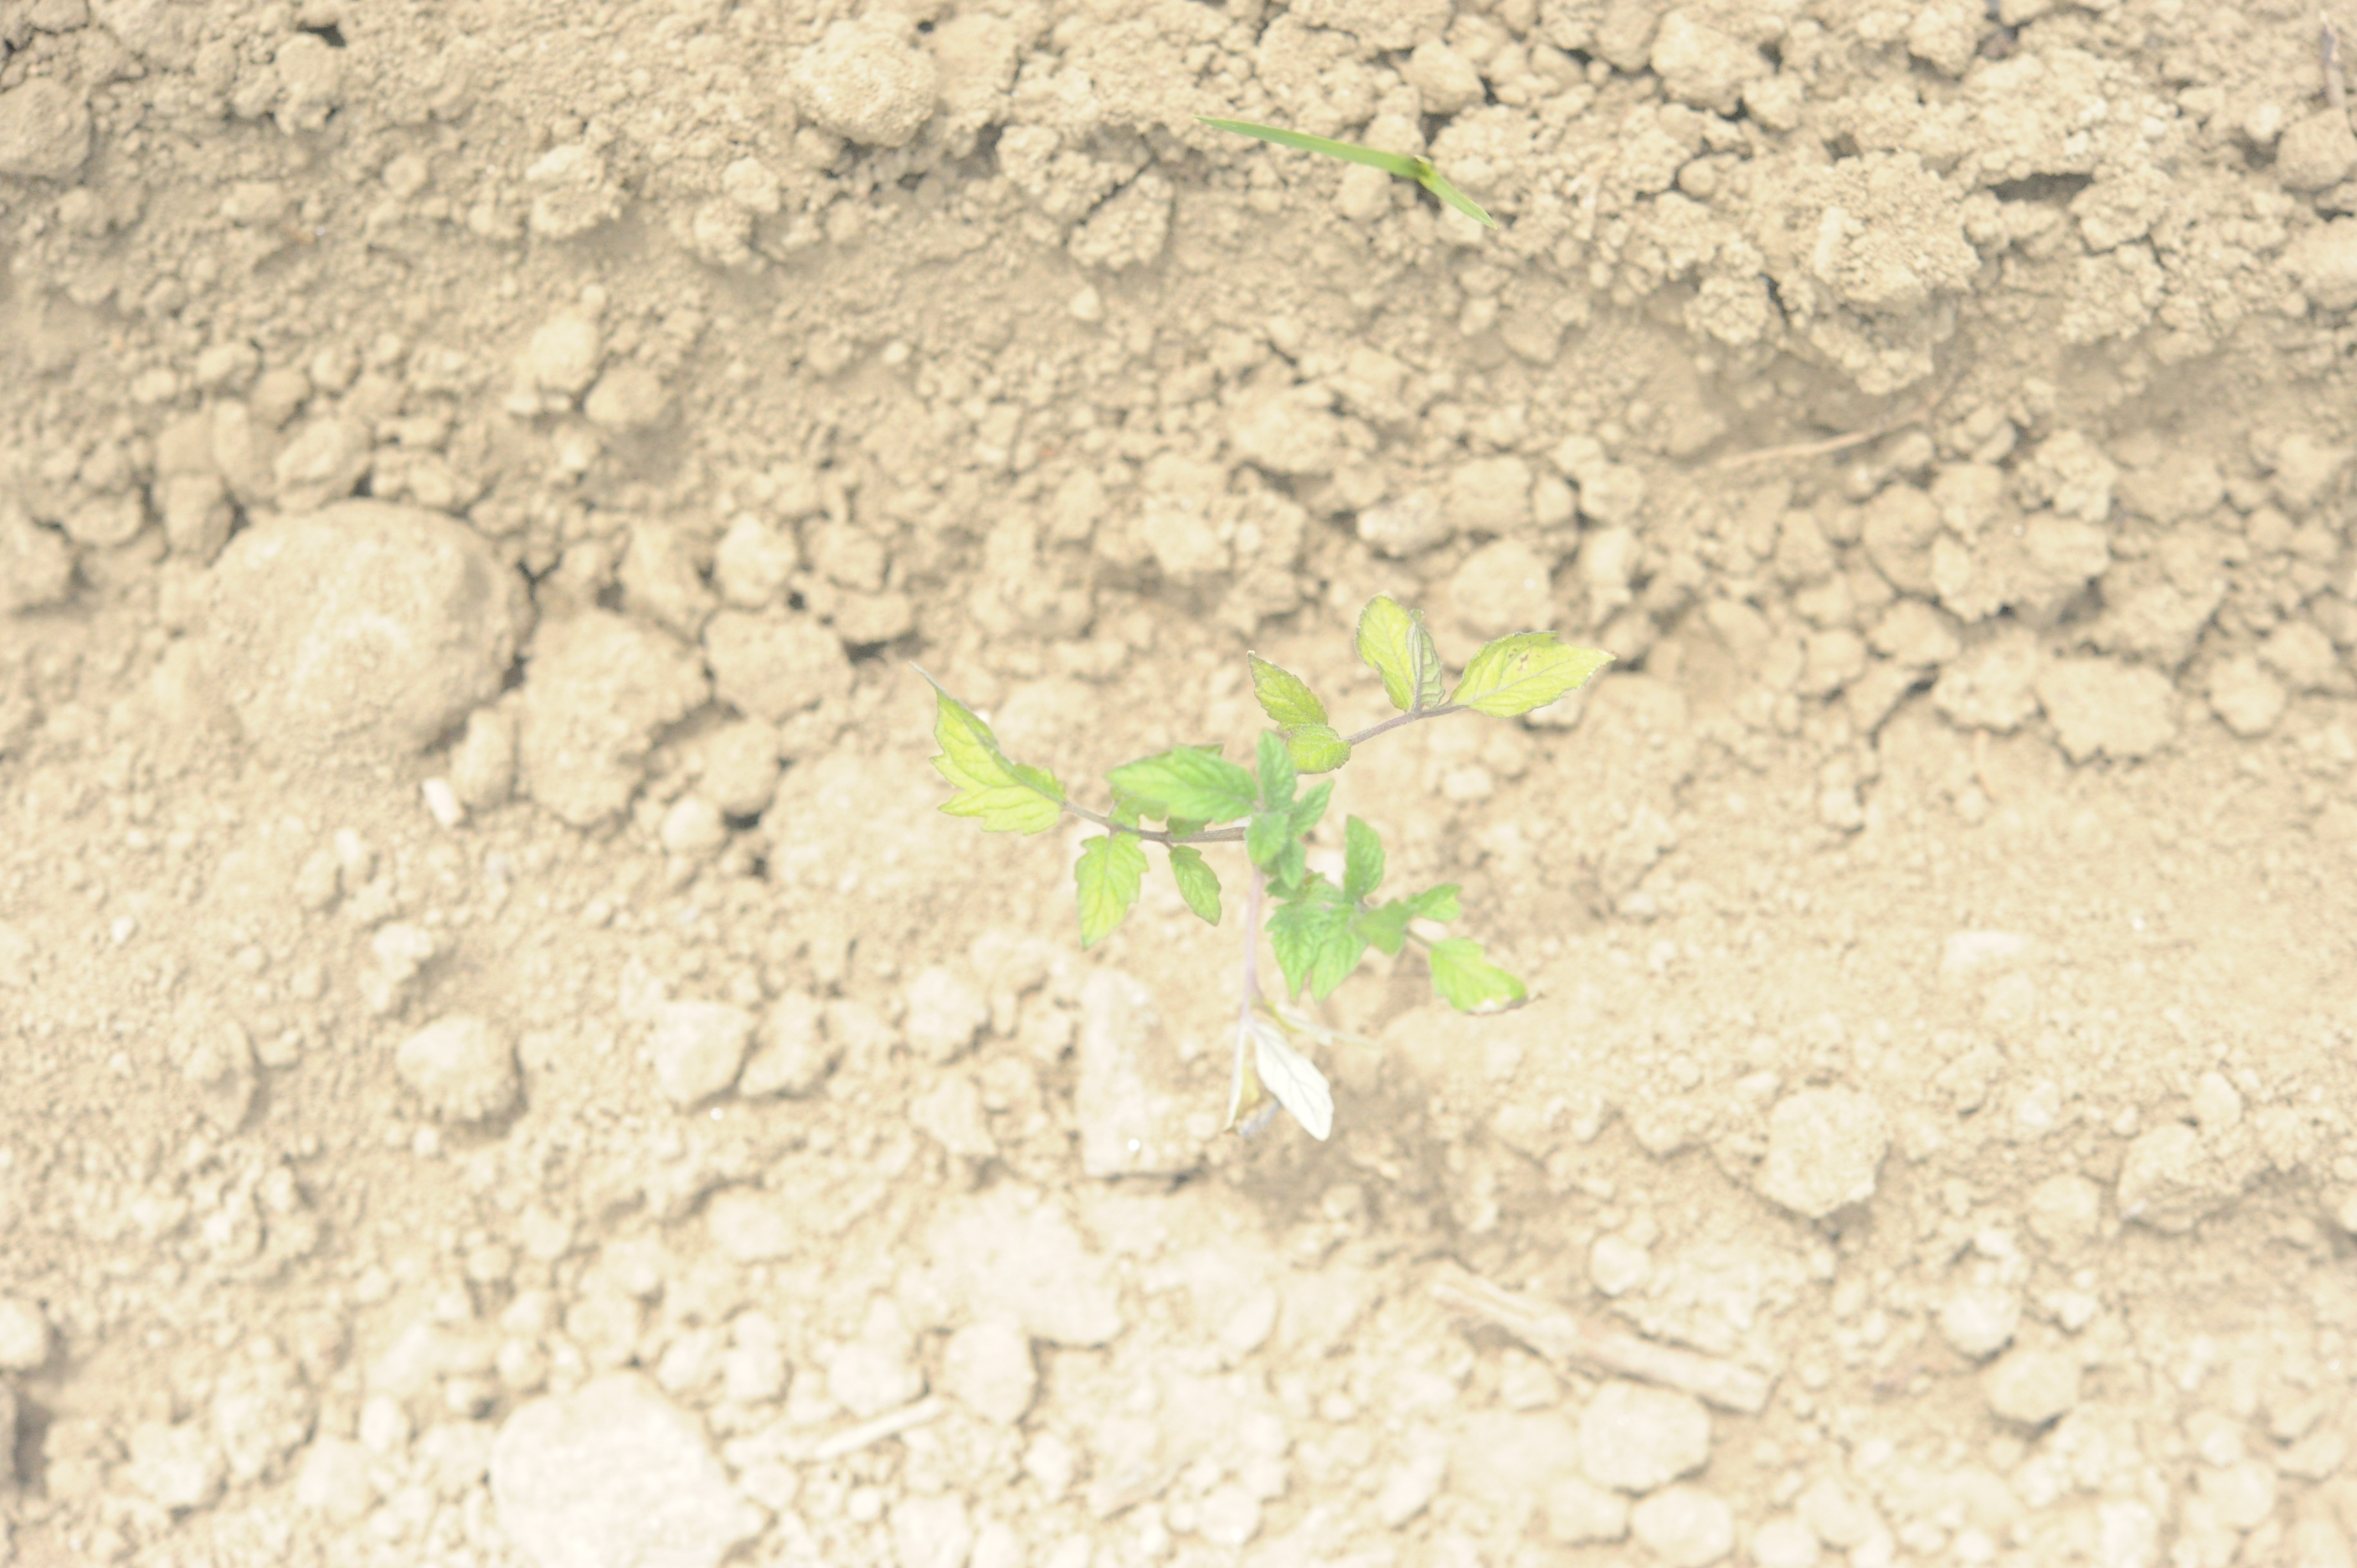
Label: tomato